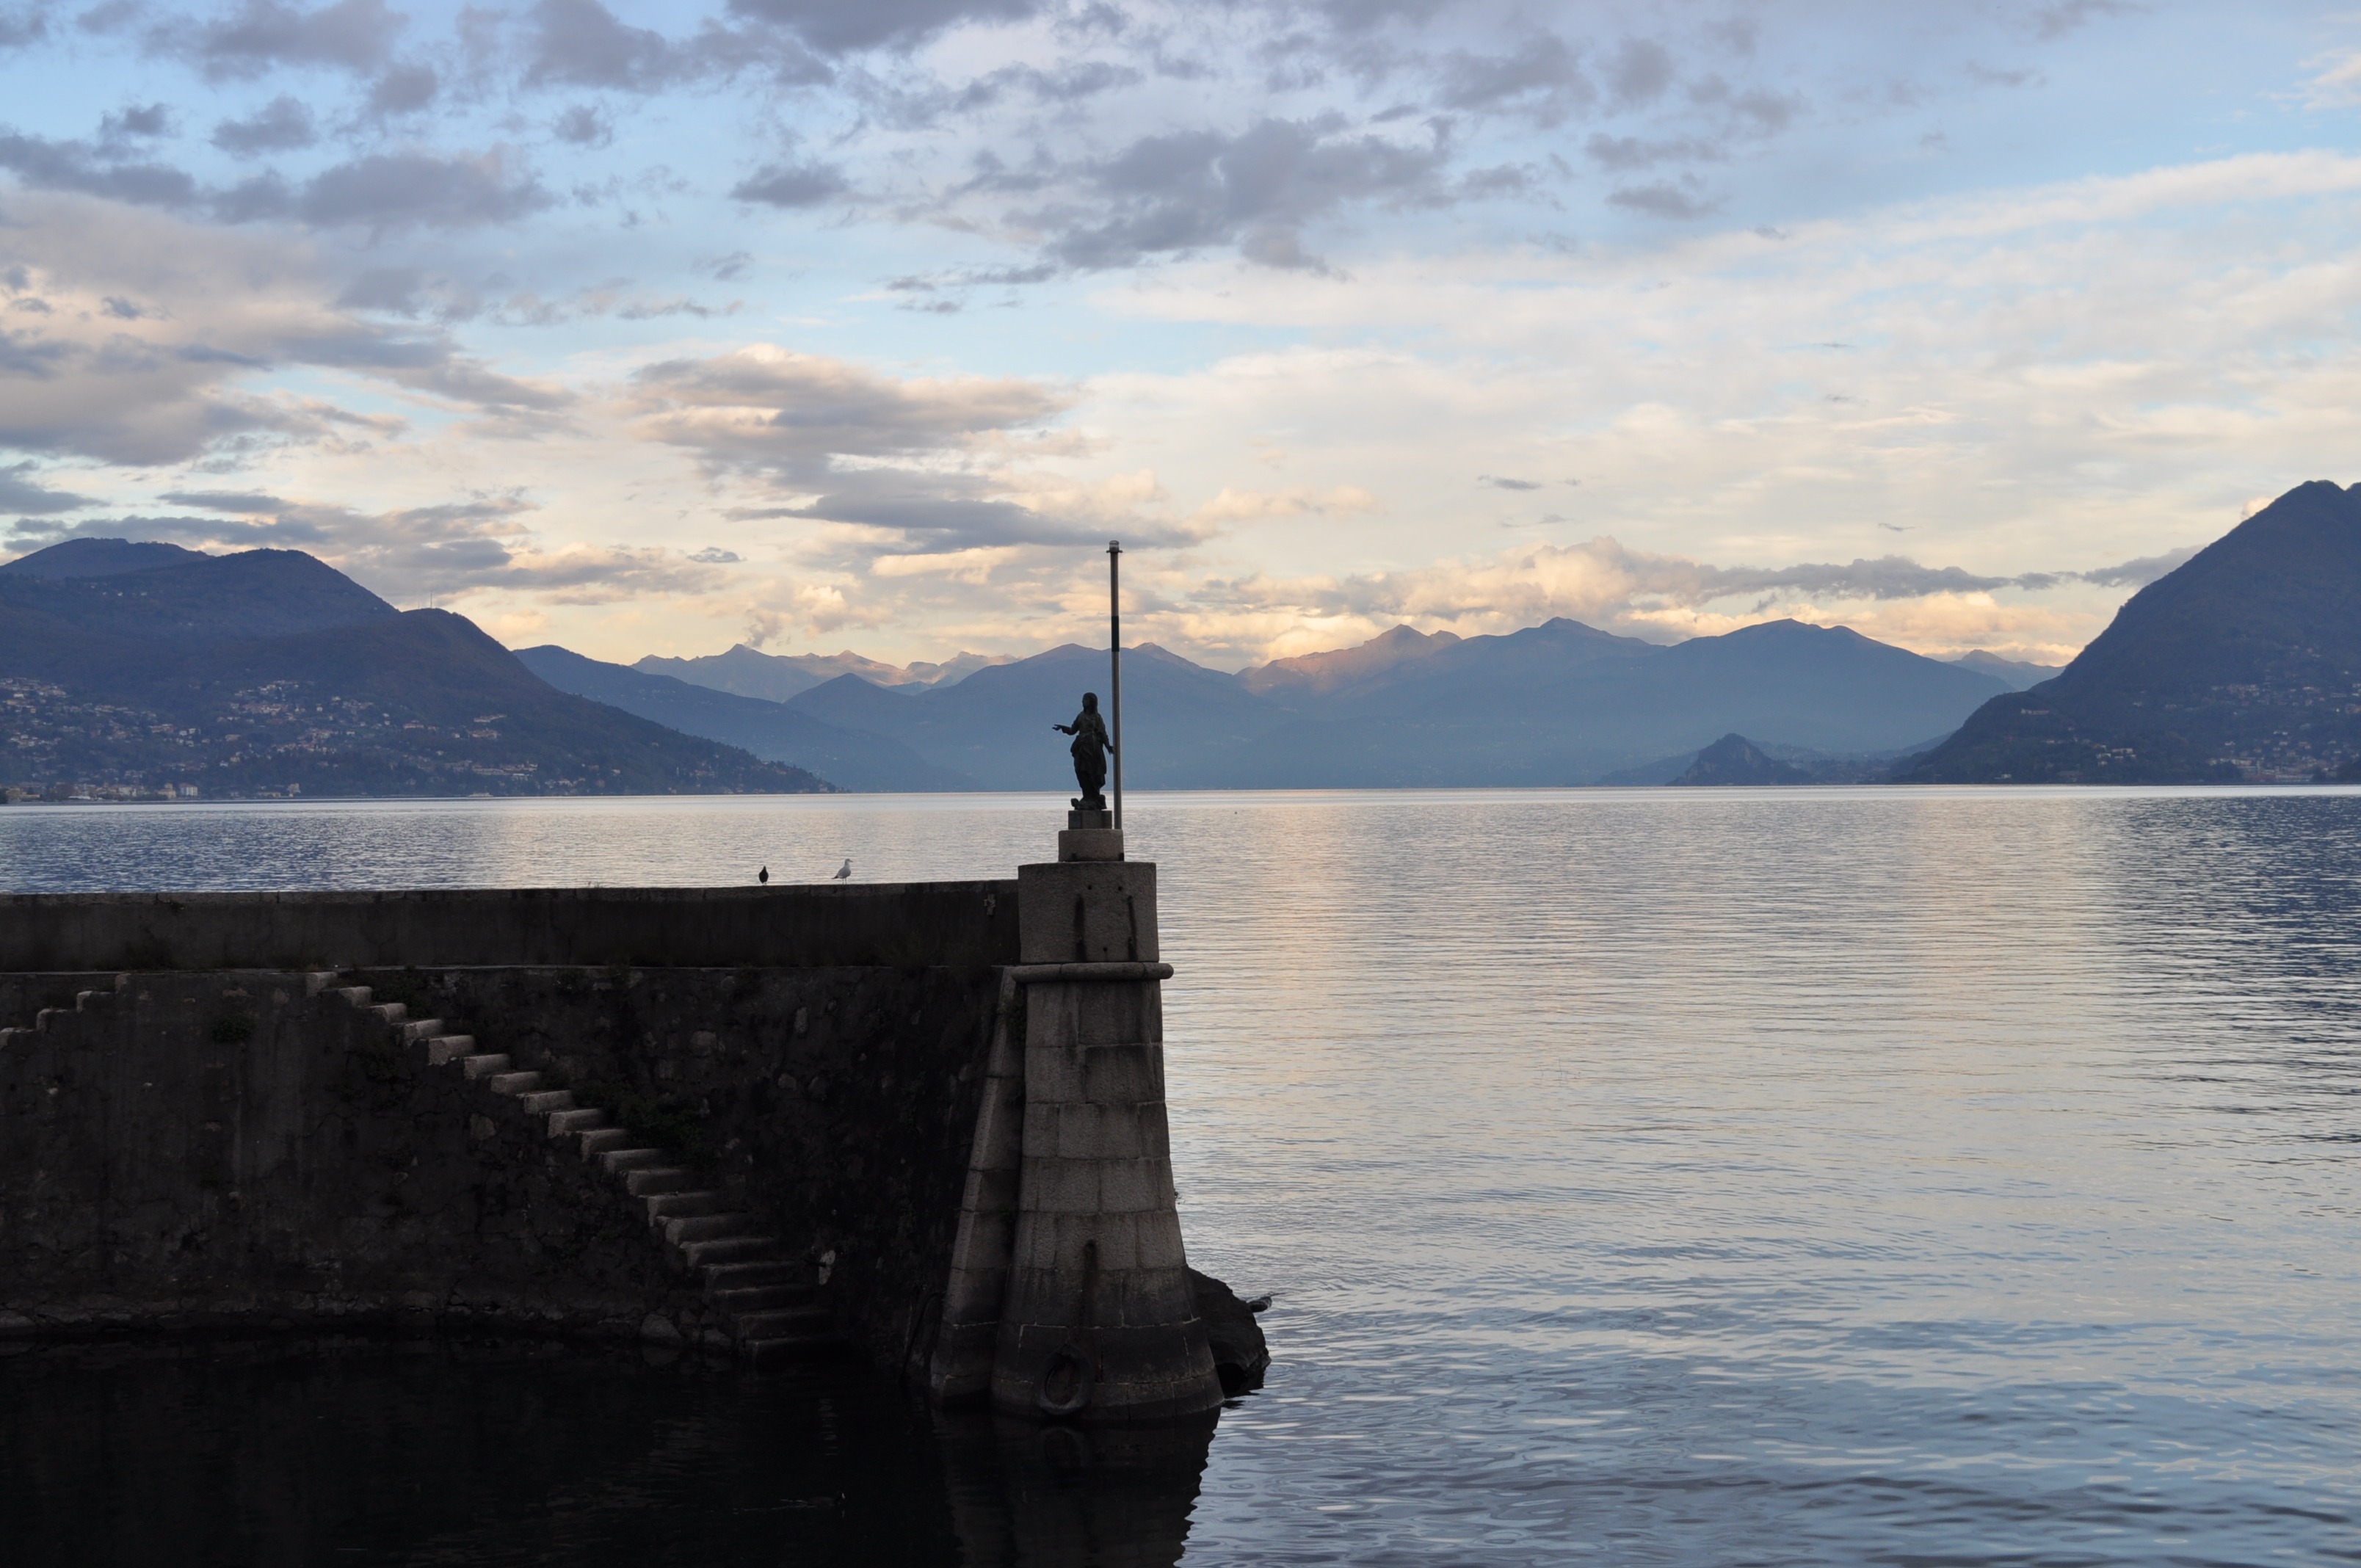
landscape, sea, coast, water, nature, mountain, cloud, sky, sunset, morning, lake, river, dusk, reflection, vehicle, tower, bay, fjord, reservoir, body of water, meditation, loch, landform, lago maggiore, stresa